M-20 (Michigan highway)

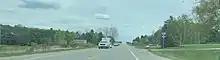
M-20 in Wheatland Township, Mecosta County, looking east

In Mt. Pleasant, M-20 runs near the campus of Central Michigan University crossing the Chippewa River, and the trunkline joins Bus. US 127 along the Mission Street business area to Pickard Road. The highway turns east on Pickard and passes under the US 127 freeway near the Soaring Eagle Casino. From Mt. Pleasant to Midland, M-20 is designed as a four–lane highway with a continuous center turn lane passing through rural forest land. M-20 picks up inclusion on the NHS from this point east.